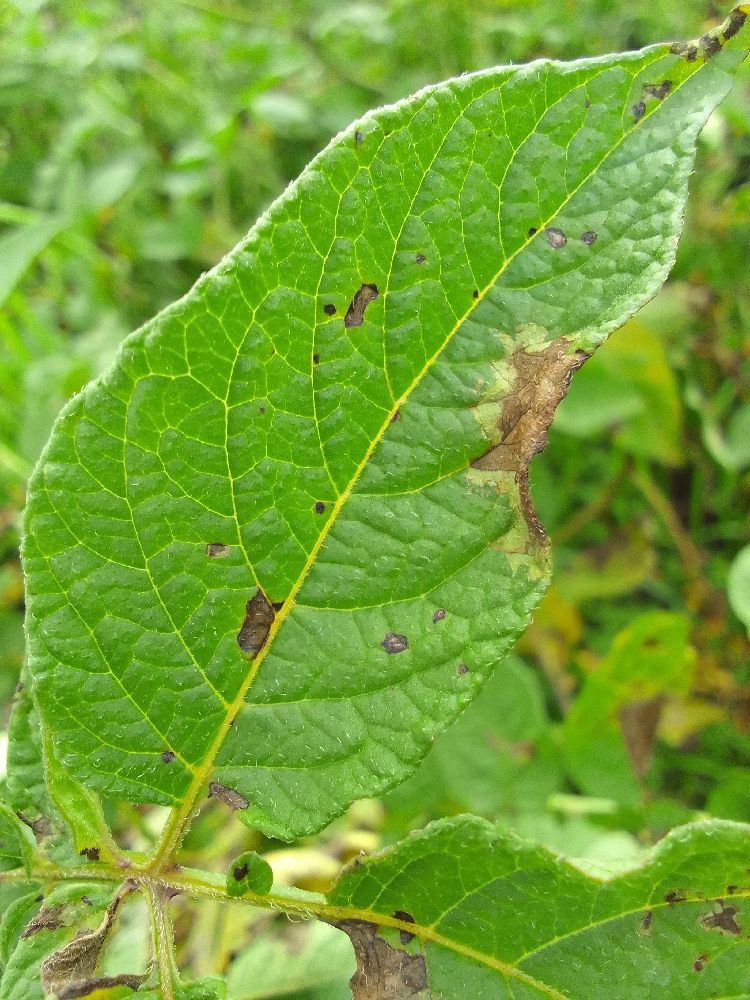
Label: Late blight